Vehicle registration plates of Victoria

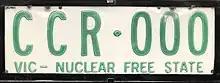
Vic - Nuclear Free State (1985)

To commemorate the 150th anniversary of European settlement in Victoria, plates from late 1984 to 1985 bore the slogan "Victoria – 150 Years" across the bottom. These plates were issued for the CBK-000 to CDZ-999 range and were the same green colour. In 1985, some of the CGI-000 to CGQ-999 or CGZ-999 series plates bore the slogan "Vic – Nuclear Free State" across the bottom, also in green initiated by John Cain the premier at the time. The "Vic - Nuclear Free State slogan" was also available on some ordered plates in 1985. For the Australian Bicentenary in 1988, plates in the DJE-000 to DRZ-999 range bore the "Vic" insert vertically down the left-hand side and the slogan "Australia 1788 – 1988" in green across the bottom. In 1992, the EWA-000 to EYF-999 plates were produced with the slogan "Victoria – Drive Safely" across the bottom in green.